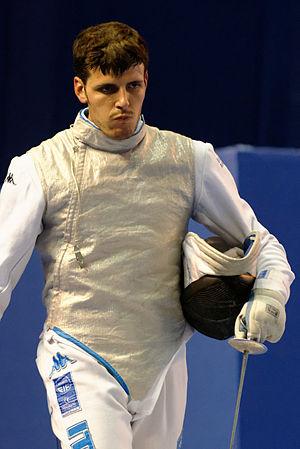
Andrea Cassarà pendant son 32e de finale au Challenge international de Paris contre Miles Chamley-Watson.